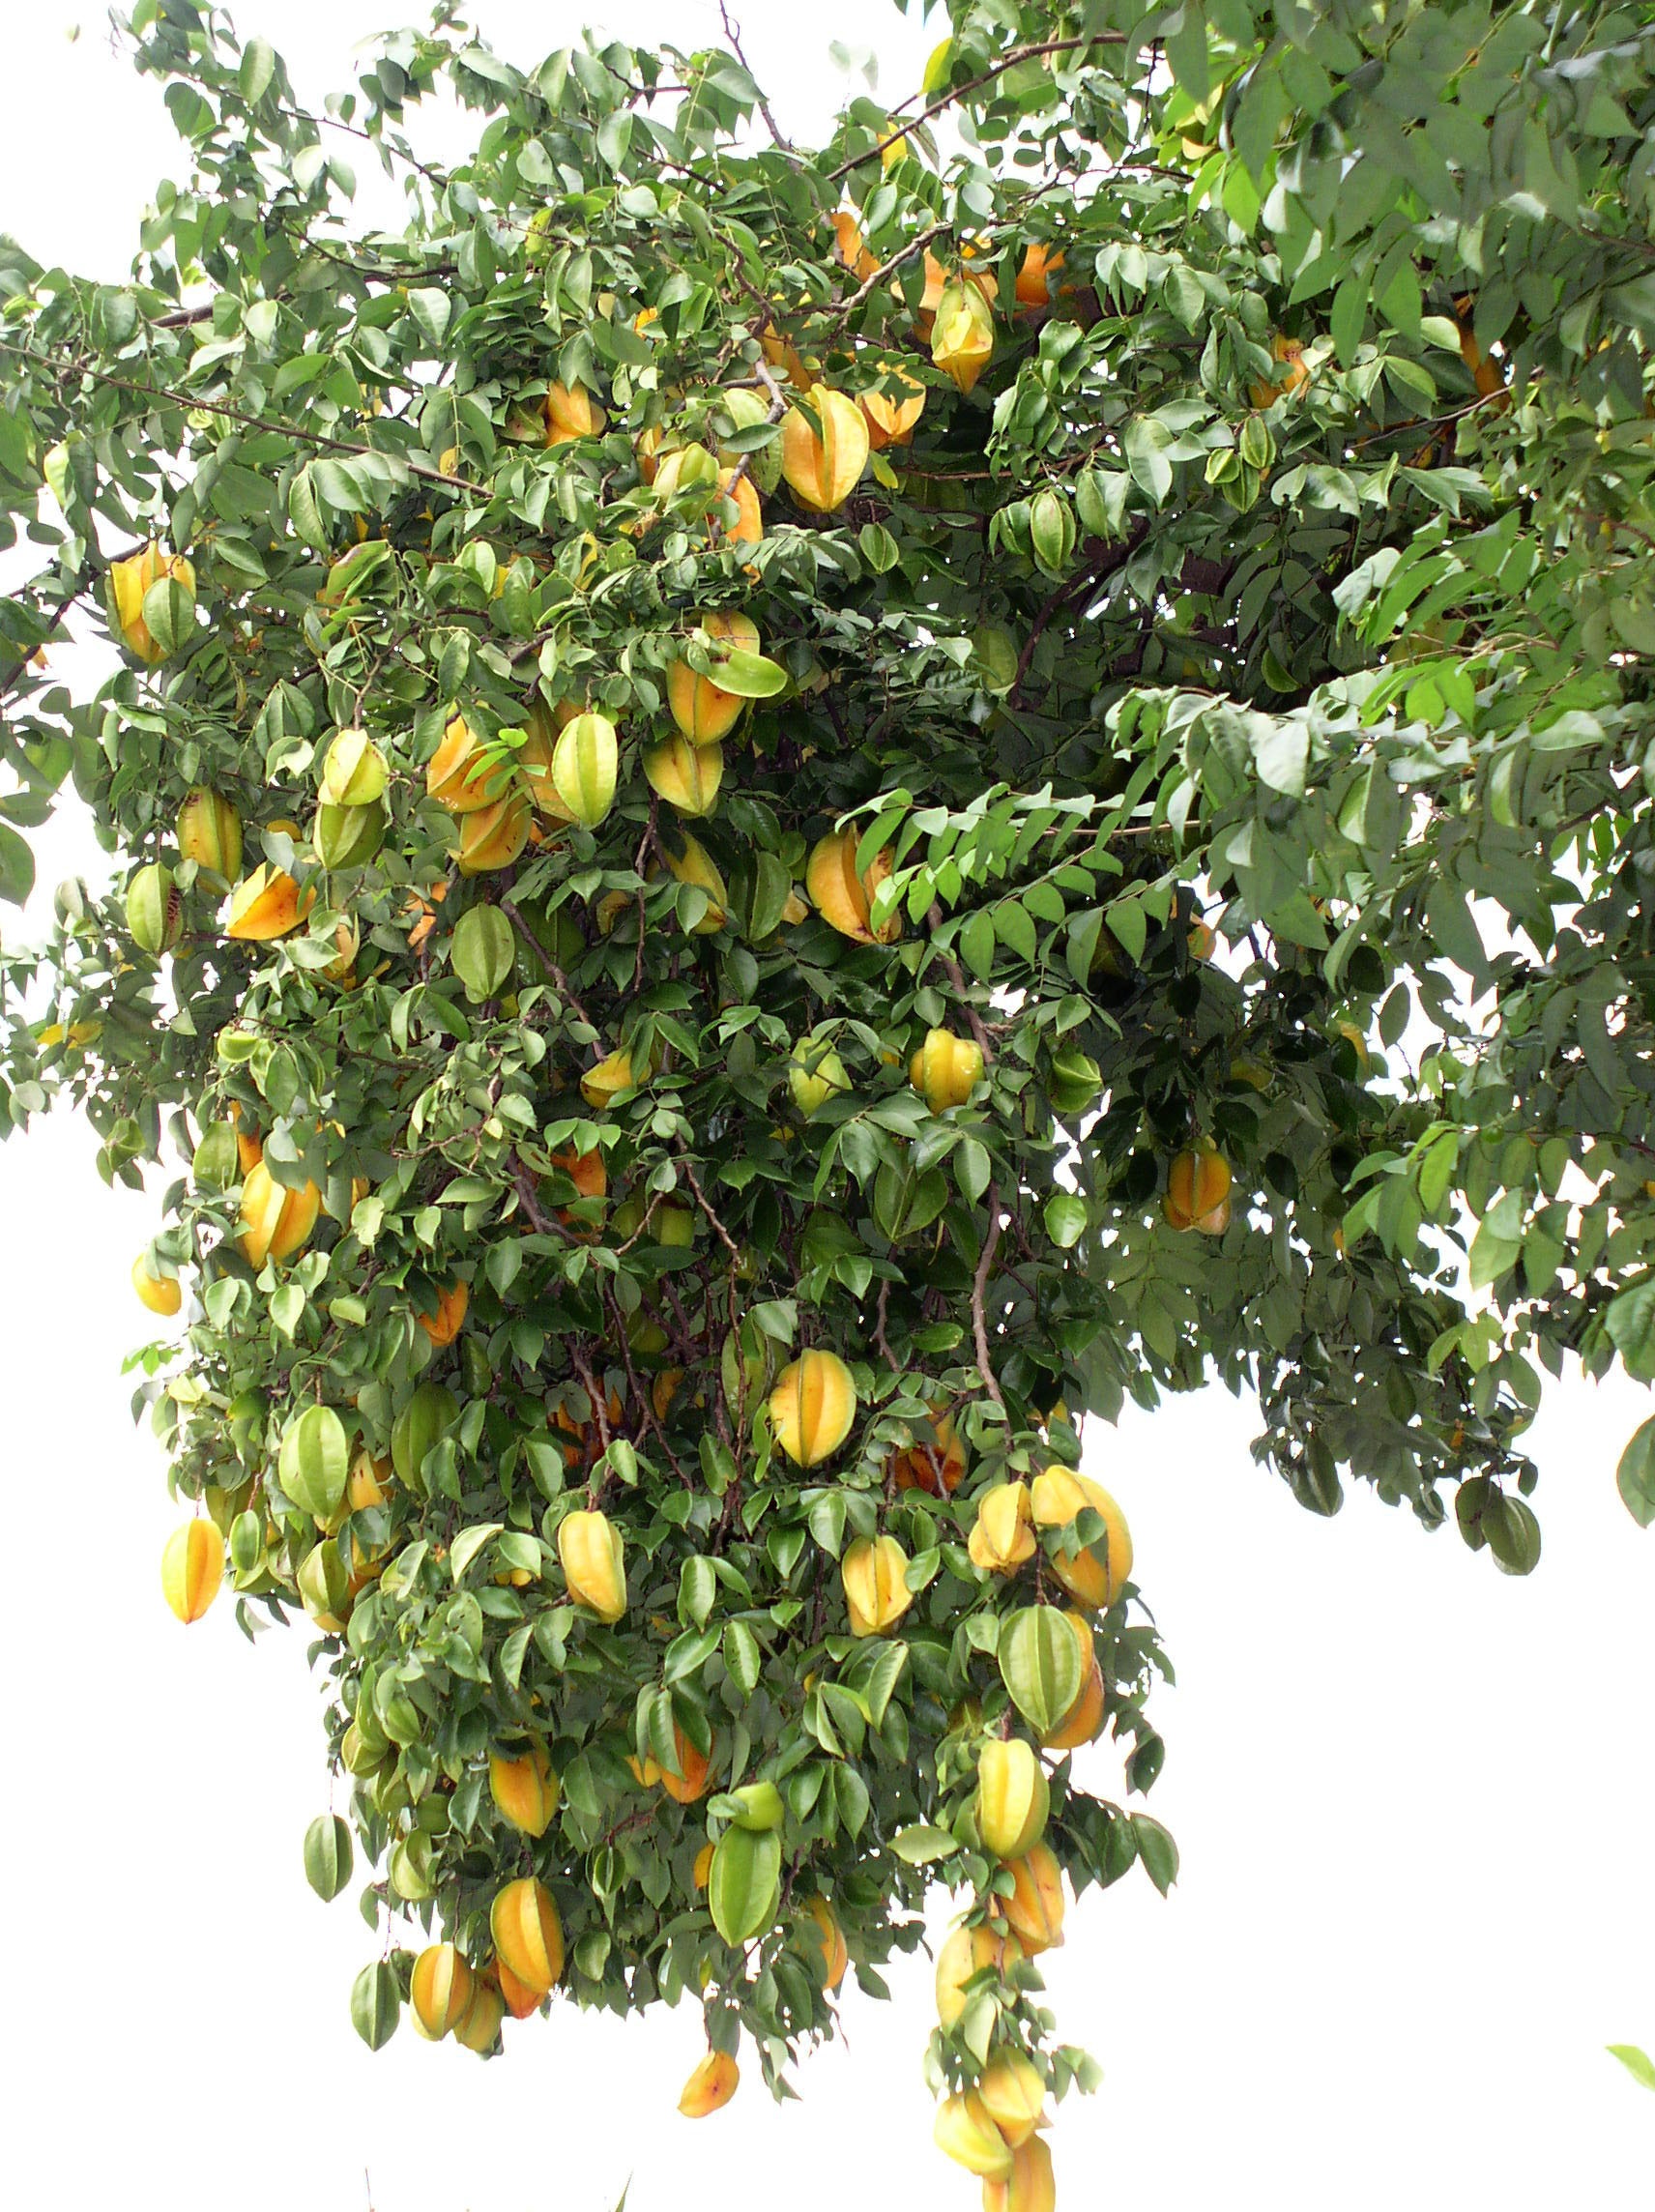
tree, nature, branch, plant, fruit, flower, food, produce, tropical, natural, evergreen, fresh, yellow, shrub, organic, citrus, flowering plant, star fruit, bitter orange, land plant, yuzu, calamondin